PRKACA

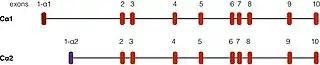

"PRKACA" is found on chromosome 19 in humans. There are two well-described transcripts of this gene, arising from alternative splicing events. The most common form, called Cα1, is expressed throughout human tissue. Another transcript, called Cα2, is found primarily in sperm cells and differs from Cα1 only in the first 15 amino acids.